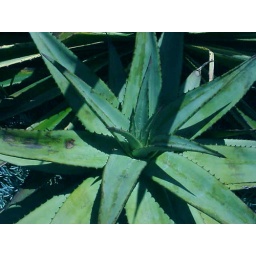
This is a detail of the garden bed in front of an office bldg. in Culver City, CA.